El Paso Public Library (Illinois)

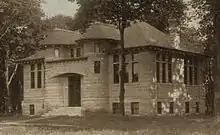
Pre-1912 postcard photo of the library

Paul O. Moratz of Bloomington, who was also noteworthy for his work on his home city's White Place neighborhood, designed the library. Moratz gave the library a Richardsonian Romanesque design inspired by the Morgan Park Library in Chicago. The two-story building has a buff stone exterior with a brick foundation. Round turrets rise on either side of the library's front entrance; the turrets are linked by a segmental arch above the front door. The building's hip roof features exposed rafter tails all around and dentillated eaves above the entrance. The library was added to the National Register of Historic Places in 1994.